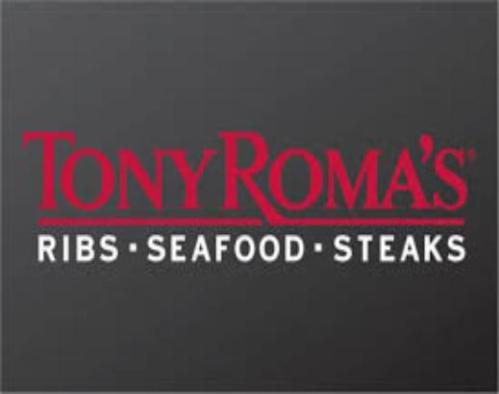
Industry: Food